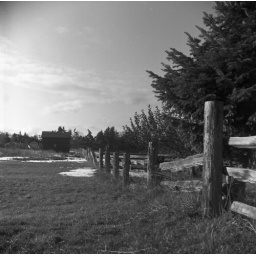
The fence in my parents' back yard. Those buildings are on their neighbor's property. Sequim, WA.